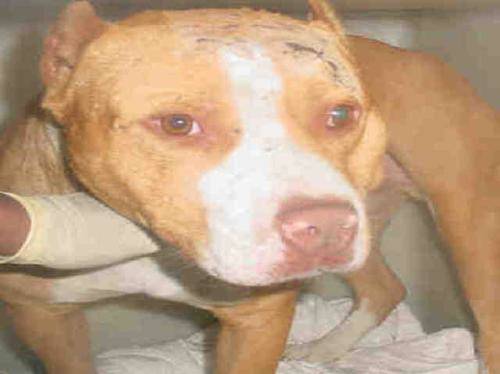
Label: dog